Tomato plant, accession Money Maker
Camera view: tilt-top (135 deg); turntable rotation: 300 degrees
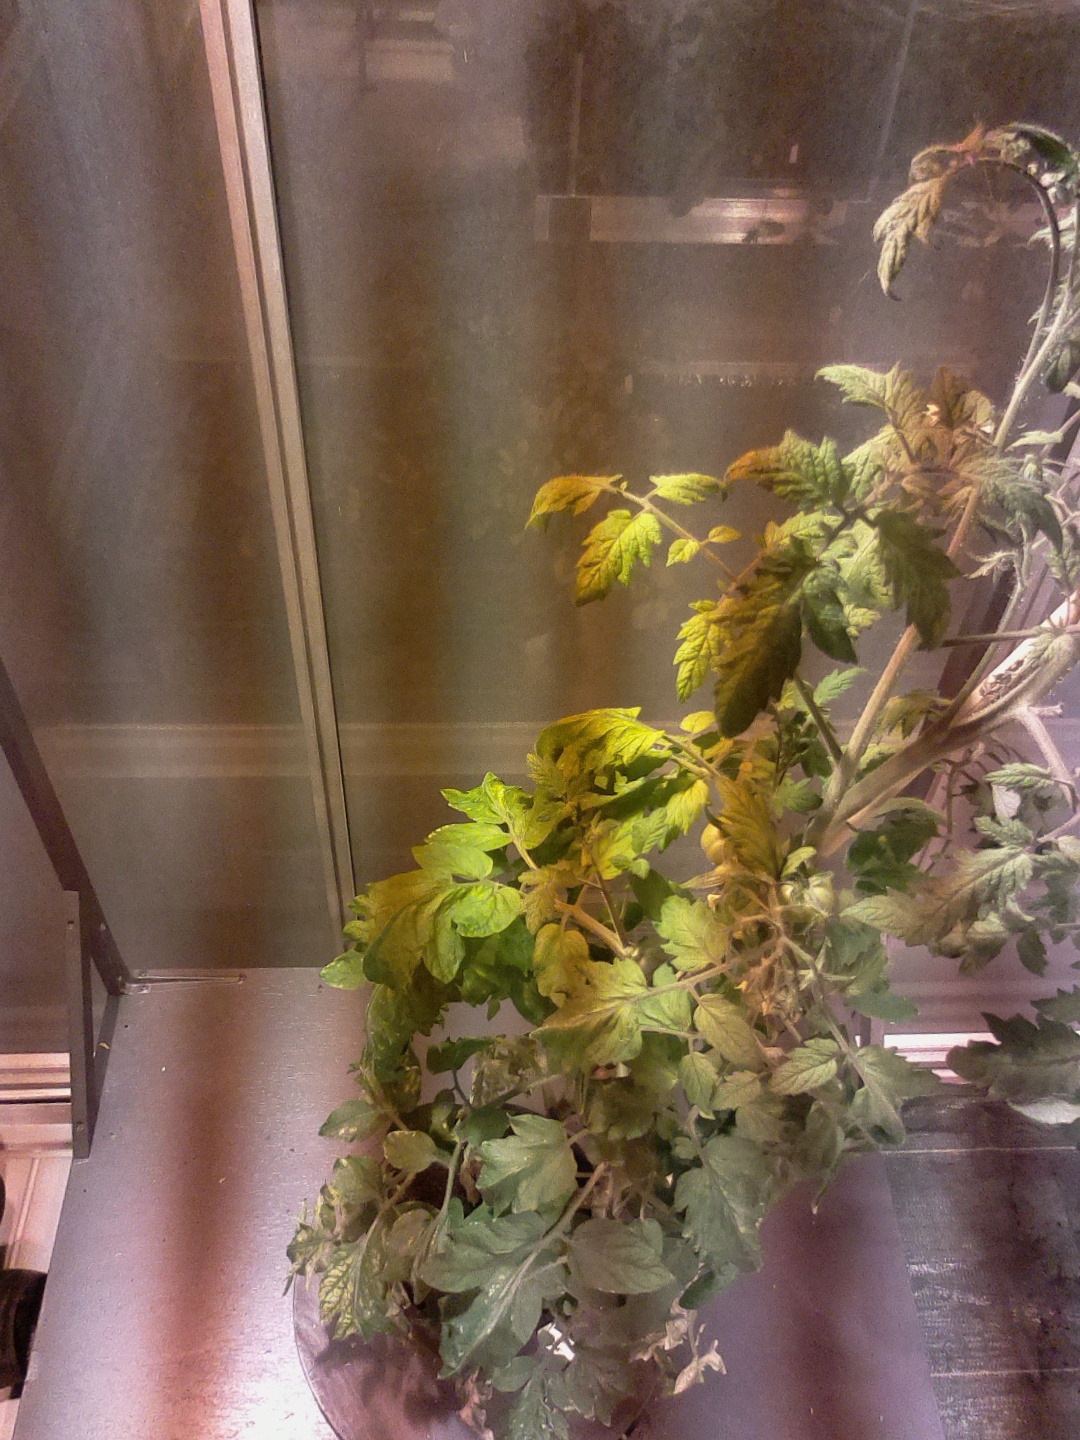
BBCH growth stage 73: 30%-40% of final fruit size